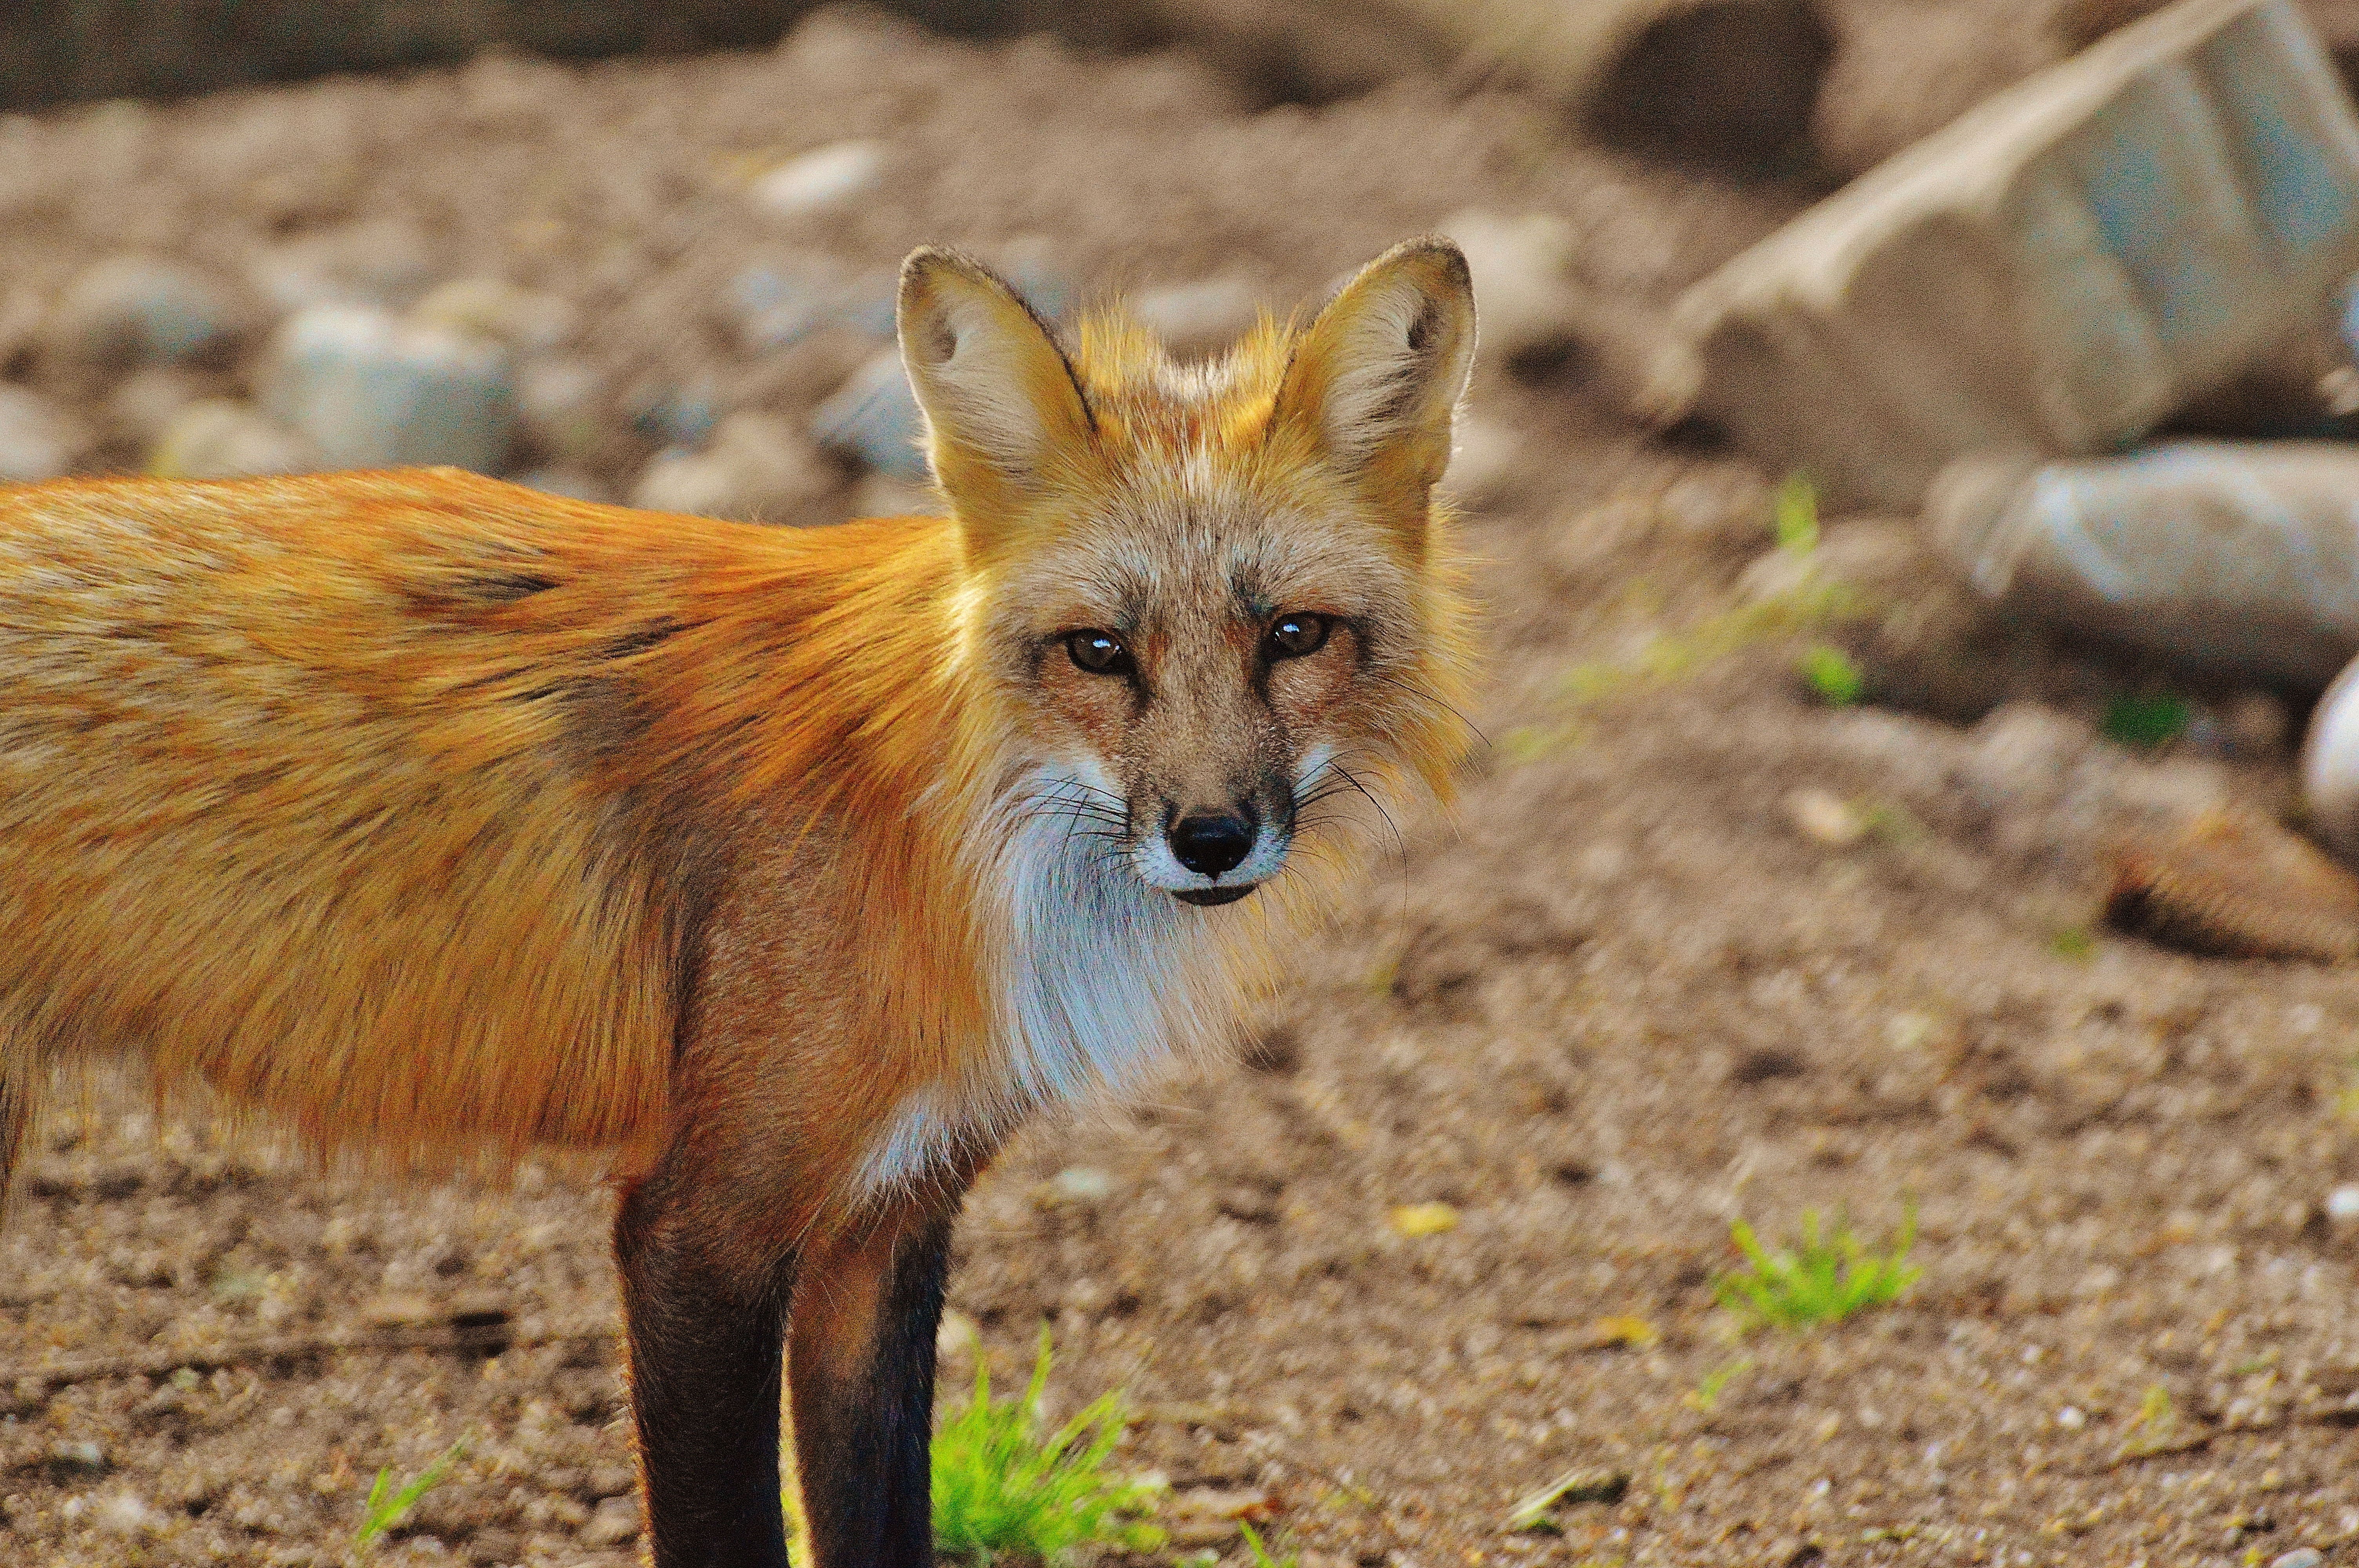
nature, blur, ground, animal, wildlife, fur, mammal, fox, fauna, close up, red fox, wild animal, rocks, vertebrate, canidae, jackal, animal photography, dog like mammal, kit fox, dhole, grey fox